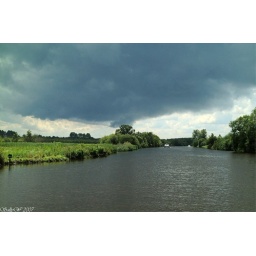
Rain clouds over the river 20 aug 2007